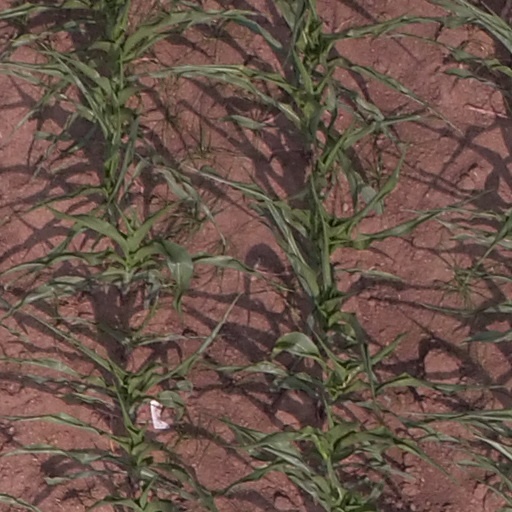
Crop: maize; corn